Immigration to Europe

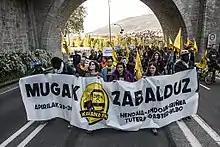
Caravan protesting European closed borders policies in Pamplona

Some scholars claim that the increase in immigration flows from the 1980s is due to global inequalities between poor and rich countries. In 2017, approximately 825,000 persons acquired citizenship of a member state of the European Union, down from 995,000 in 2016. The largest groups were nationals of Morocco, Albania, India, Turkey and Pakistan. 2.4 million non-EU migrants entered the EU in 2017. In addition, cheaper transportation and more advanced technology have further aided migration.